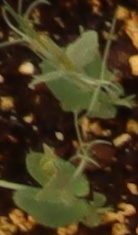
Label: Field Pea